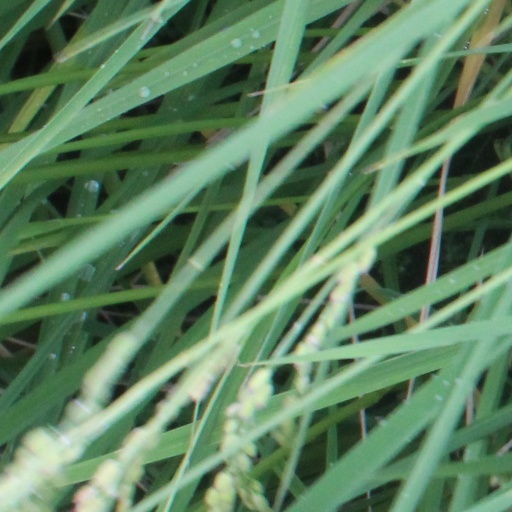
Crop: rice